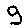
Label: 9